History of the Irish in Holyoke, Massachusetts

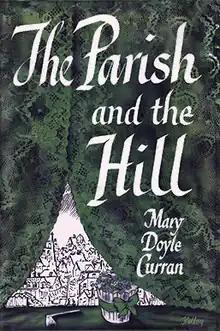
First edition of "The Parish and the Hill" (1948), by Mary Doyle Curran

In the latter half of the 20th century, Maurice A. Donahue was a Holyoke figure who loomed large in Massachusetts politics. First elected as part of the Commonwealth's first Democratic Party majority in the Massachusetts House of Representatives in 1948, Donahue would go on join the State Senate in 1950, and by 1958 had become the Senate Majority Leader. In this position he lobbied for a number of interests in Western Massachusetts, including for the restoration of the old Mount Holyoke Prospect Summit House at J. A. Skinner State Park and its incline railroad. Though the latter is lost to history, the former would be restored in Donahue's lifetime. By 1964 Donahue had risen to the rank of President of the Massachusetts Senate, a position he held until 1971, longer than any Democratic politician in that post before him. Though a prominent figure in state politics, in a 1976 interview for the John F. Kennedy Library, Donahue would describe John Kennedy's electoral campaigns as lacking the same connections in Holyoke–Chicopee–Springfield as he and his staff had, noting a common respect between the region and Boston but less "down-the-line Democrat" territories than rural towns where Kennedy was able to build a substantial ground staff. Donahue's political career would end in 1971 after failing to garner the post of Democratic nominee for governor in the previous year. Choosing not to seek re-election to the senate, he would be appointed as a professor of political science at the University of Massachusetts and became the first director of the Institute for Governmental Services, a publicly funded consultancy and think-tank which would later bear his name, the UMass Donahue Institute.